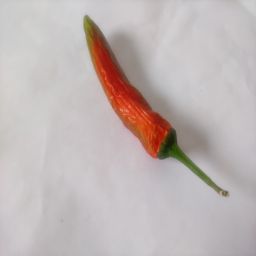
Crop: New Mexico Green Chile
Quality: Old